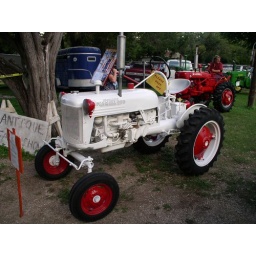
According to the sign in front, the white was used for dealer models.